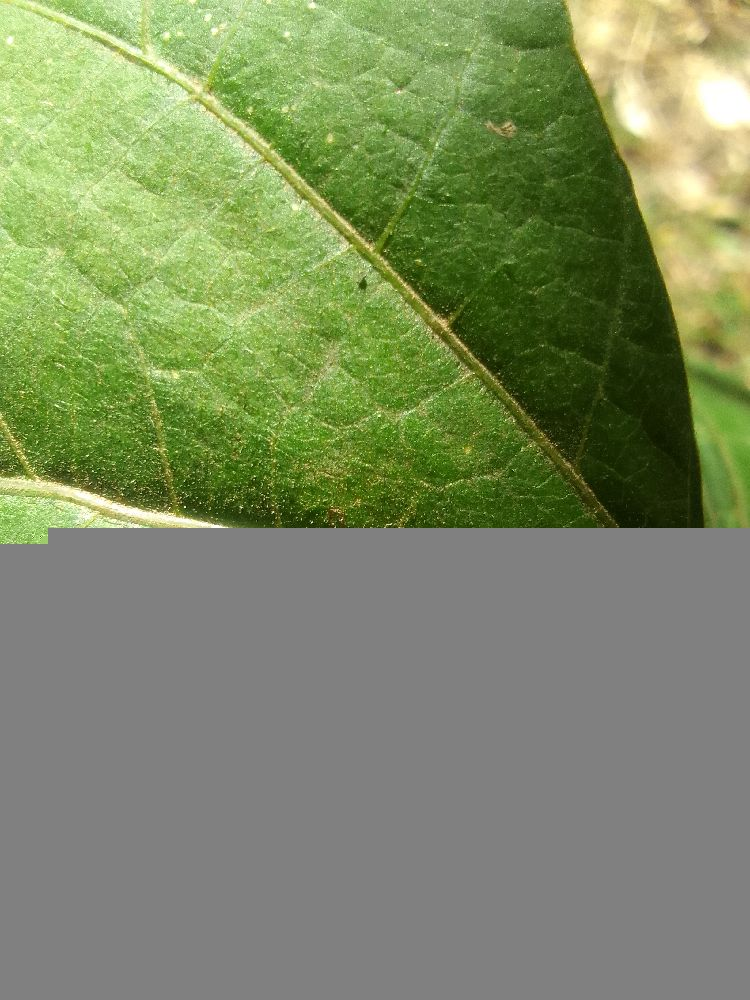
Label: healthy